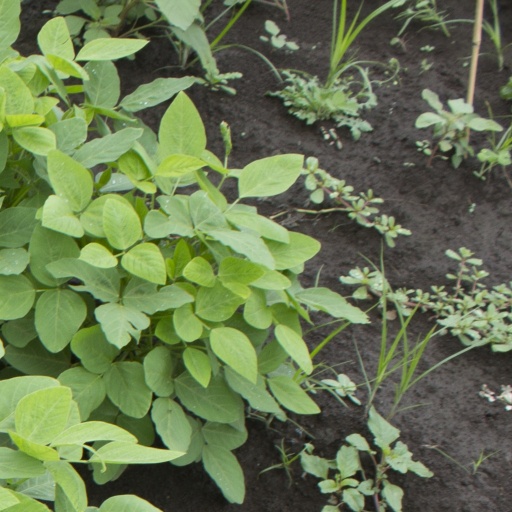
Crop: soybean